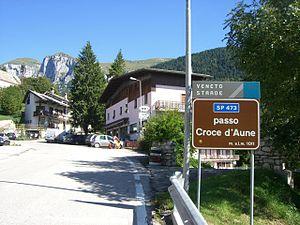
Le Croce d'Aune est un col situé dans les Dolomites en Italie. Il culmine à 1 015 mètres d'altitude. Il relie Aune à Pedavena, dans la province de Belluno en Vénétie.